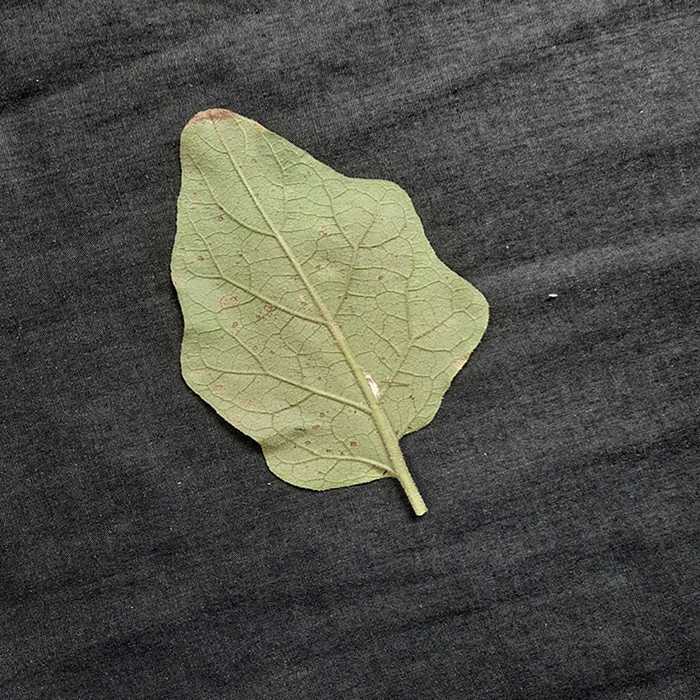
Plant: Eggplant
Label: Eggplant Cercopora leaf spot